Protestantism in Bolivia

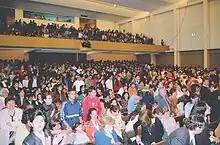
A Pentecostal church in La Paz

Bolivia has an active Protestant minority of various groups, especially Evangelical Methodists. Other denominations represented in Bolivia included Mennonites. In 1970s Baptist, Seventh-day Adventists, and various Pentecostal denominations gained increasing adherents.